Corporation tax in the Republic of Ireland

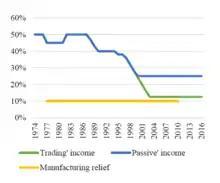
Irish corporate tax rates (1974 to 2016). Source: Revenue.

Apple's Q1 2015 re-structure of their Irish BEPS tool, is considered by some economists to be a quasi–inversion. Whereas Apple did not relocate its corporate headquarters to Ireland like Pfizer tried to do with Allergan, Apple was able to use the CAIA BEPS tool to legally re-locate $300 billion of IP, equivalent to all of Apple's non–U.S. business, to Ireland. While the Obama administration blocked the proposed $160 billion Pfizer–Allergan tax inversion to Ireland in 2016 (see above), Apple completed a much larger transaction in Q1 2015, that remained unknown until January 2018. In July 2018, Irish newspaper "The Sunday Business Post" reported that Microsoft was planning a similar IP–based quasi–inversion to Ireland, as Apple executed in 2015.